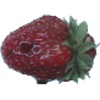
Label: strawberry_wedge